Ostheim (Cologne)

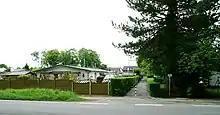
"Humboldtsiedlung"

Built in the early 1930s around Saarbrücker Strasse, the single- and two-family housing estate was the first uniformly structured residential area in the district. The construction of the settlement was necessary because there was not enough building land available for higher-quality housing for the better-paid employees of the factories in the neighboring industrial locations on site. Beginning in the 1950s, construction of this type of housing continued in adjacent areas with the Badener Viertel (1956) and Bergstraßenviertel (1959). The streets of the individual quarters were named after towns in the Saarland, Baden and Bergstrasse.